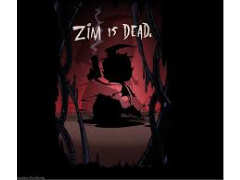
Portrait style: Cartoon Portrait